Ocean Shore Railroad

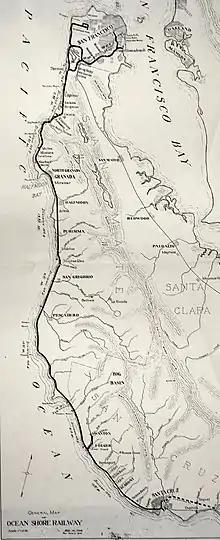
Route of the Ocean Shore Railroad as envisioned in 1908

The Ocean Shore Railroad was a narrow-gauge railway built in two sections that never joined up, operating along the Pacific coastline from 1905 until 1920. The northern section ran from San Francisco south to Tunitas Glen, while the southern section ran north from Santa Cruz to Swanton. The route was originally conceived to be a continuous line between San Francisco and Santa Cruz, but the 1906 San Francisco Earthquake and financial difficulties prevented the railroad from completing construction. The ~30 mile gap between the northern and southern rail sections was never closed, but was bridged by an automobile shuttle service for passengers.